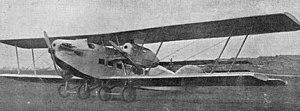
Le Potez XVIII dit « AEROCAR » est un biplan trimoteur de transport français conçu en 1922.